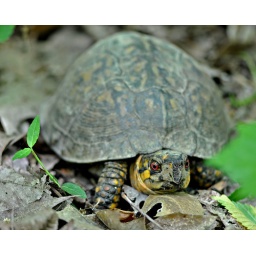
box turtle in powhite park, richmond va